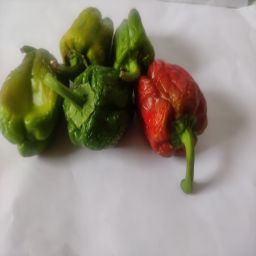
Crop: Bell Pepper
Quality: Old